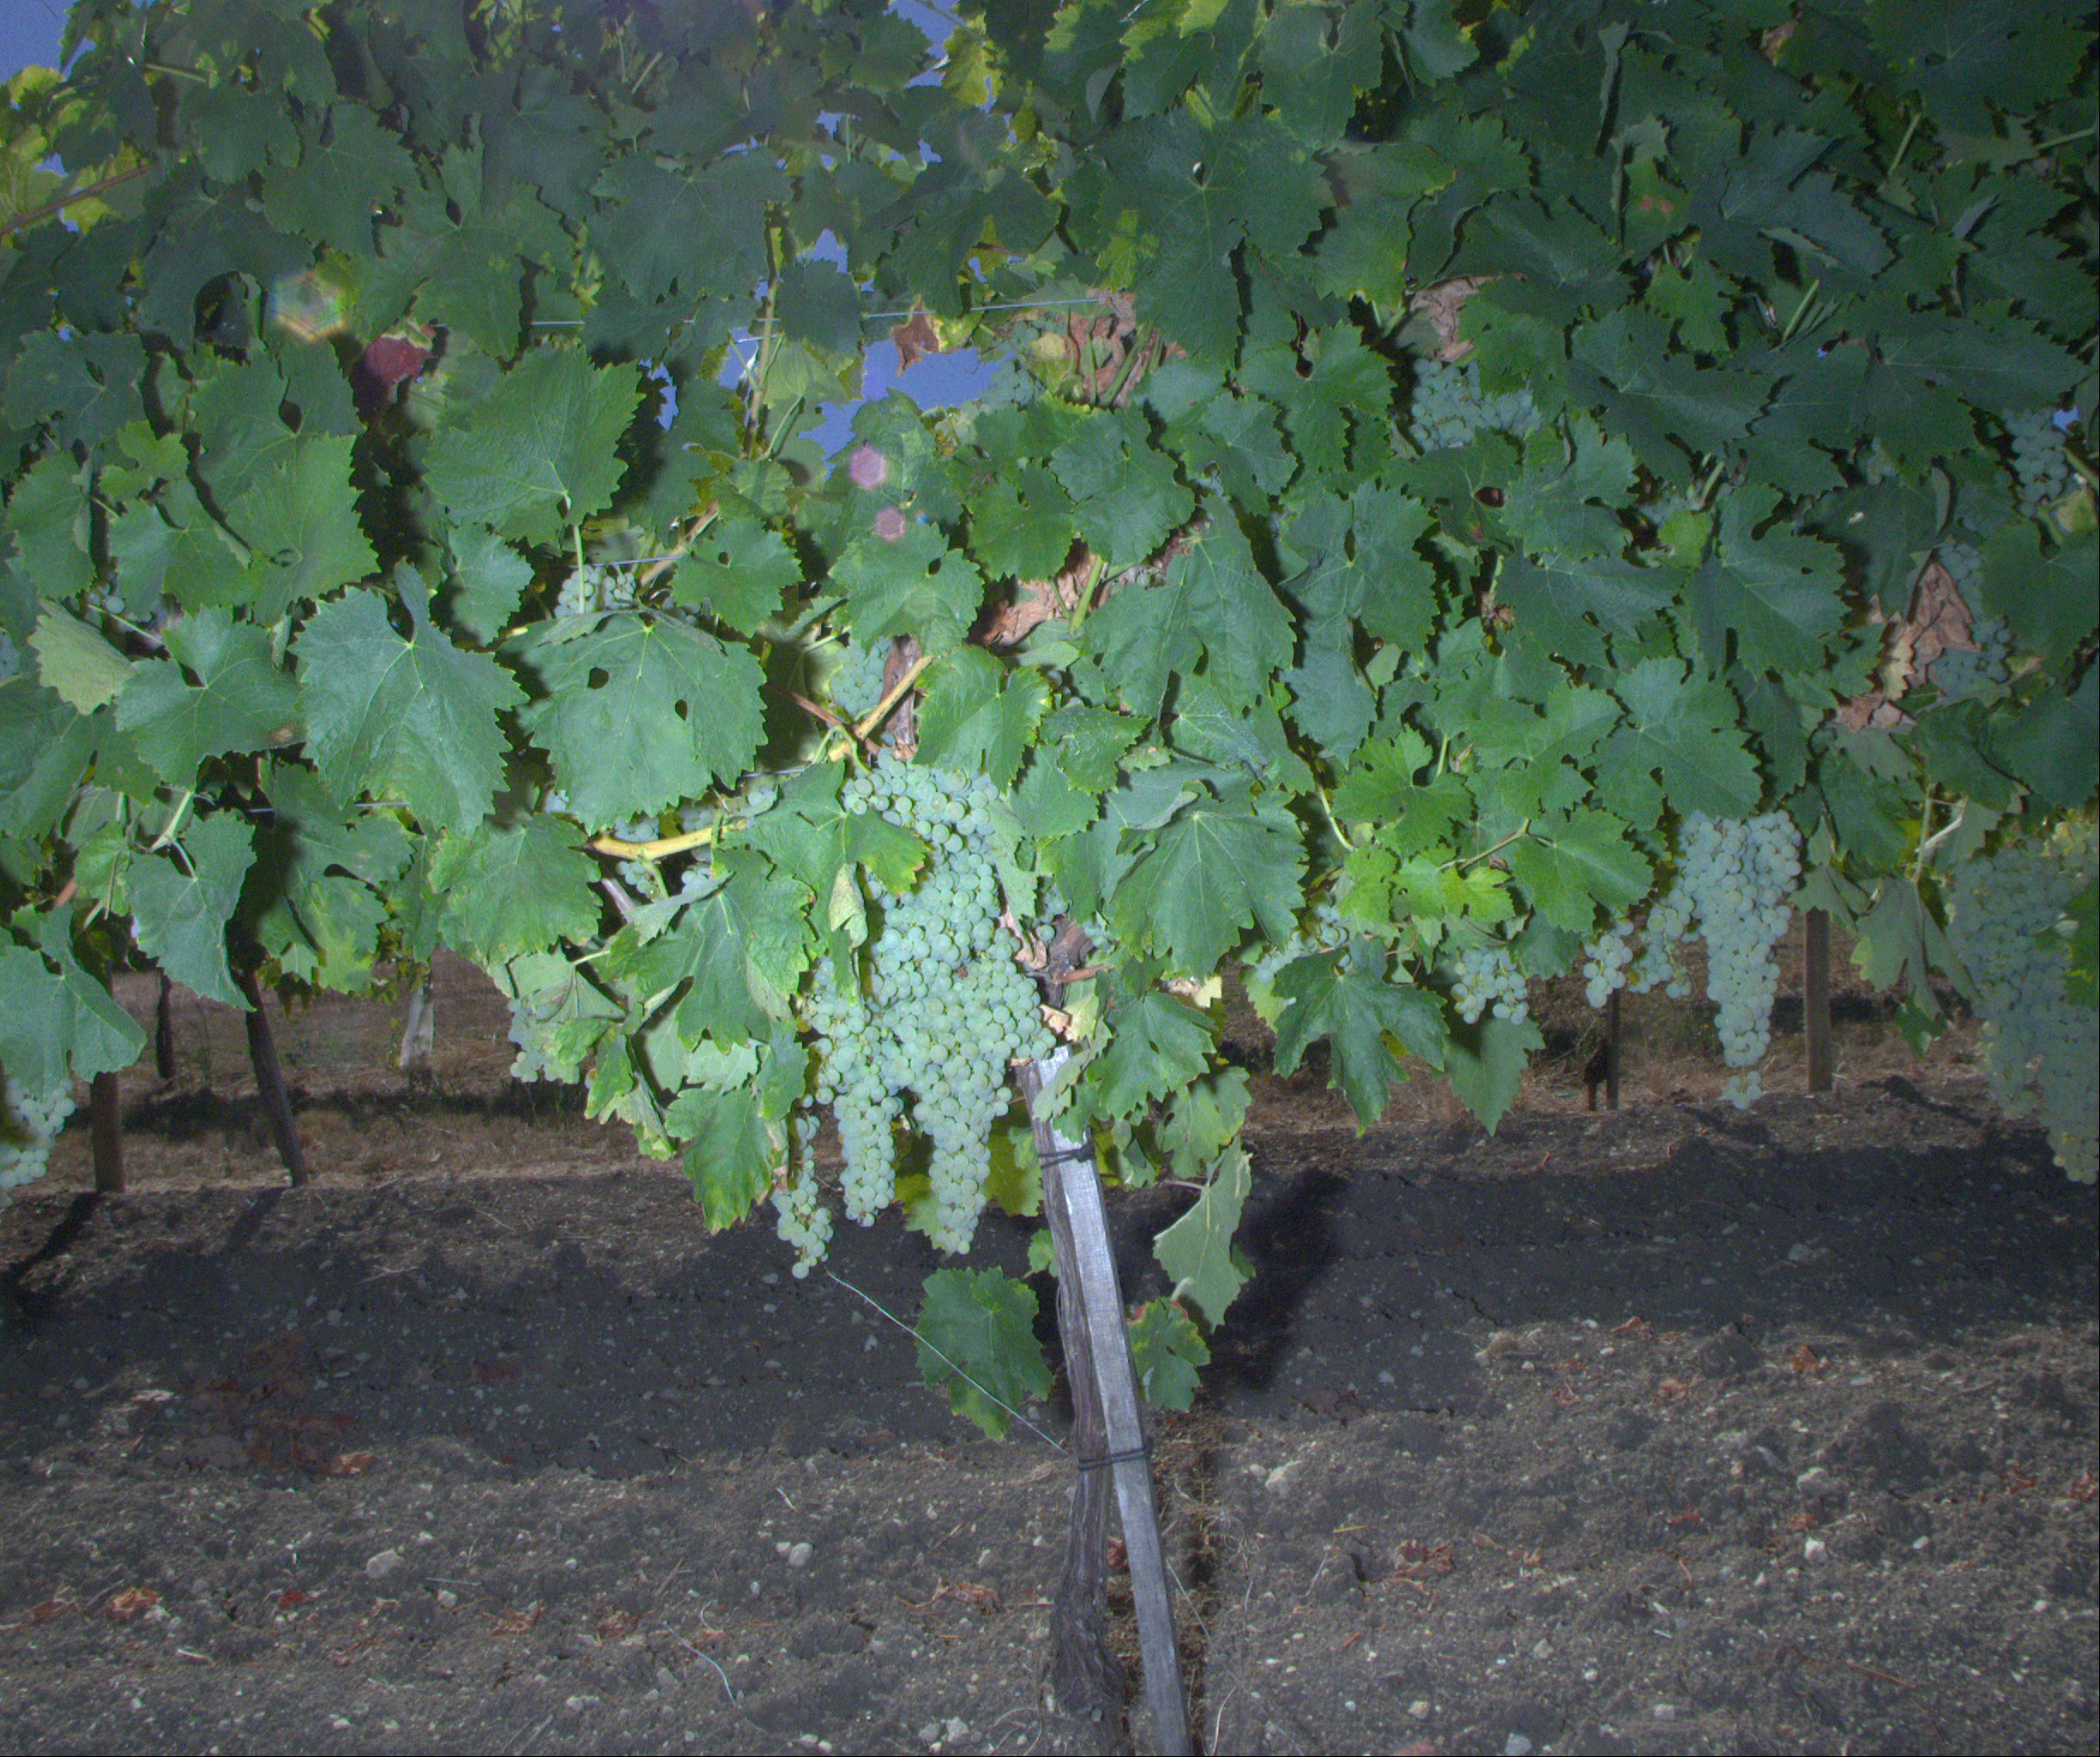
Grape variety: ugni-blanc
Disease: confounding disease (conf)